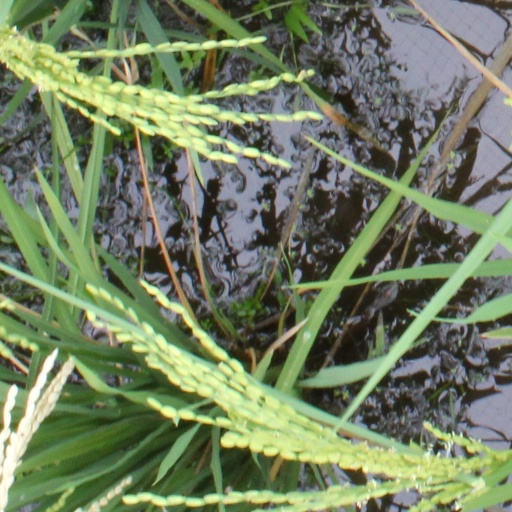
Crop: rice